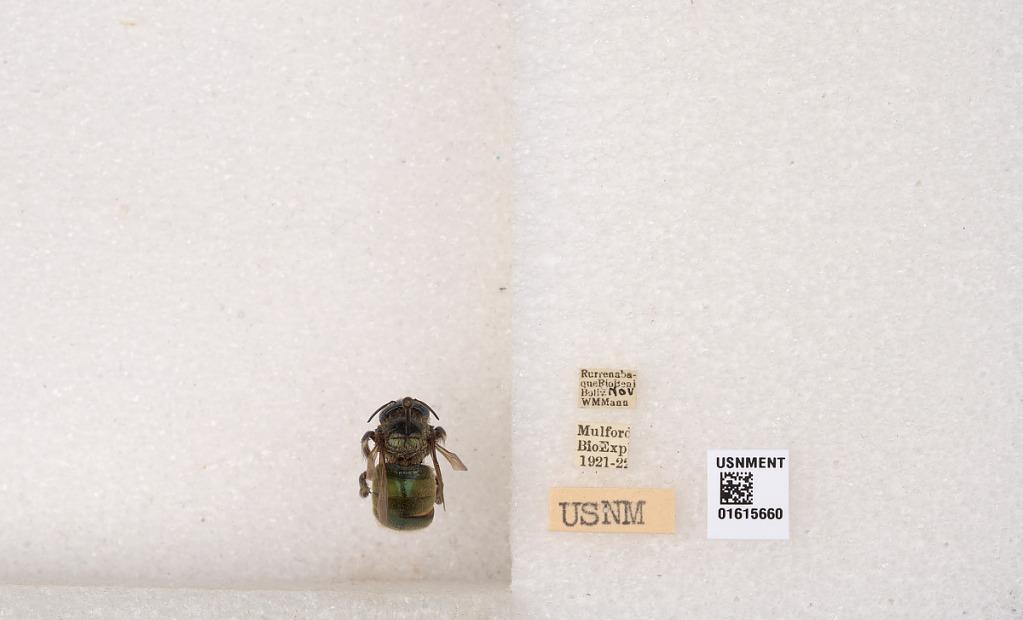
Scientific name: Xylocopa (Schonnherria) ornata Smith
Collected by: W. Mann
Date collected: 1921-11-22
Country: Bolivia
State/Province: El Beni
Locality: Rurrenabaque Rio